Clark (lunar crater)

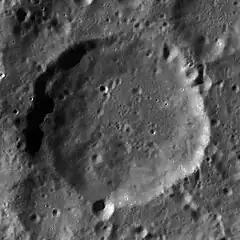
LRO WAC image

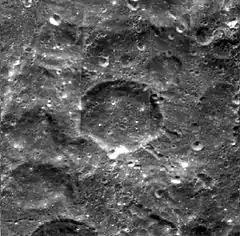
Clementine mosaic

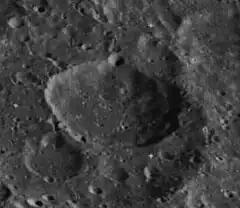
Oblique view from Lunar Orbiter 3, facing south

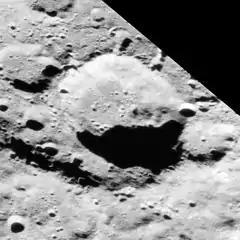
Oblique view from Apollo 17, facing east

Clark is a lunar impact crater that lies in the southern hemisphere of the Moon's far side. It is located midway between the larger walled plain Van der Waals to the south and the similar-sized crater Pizzetti to the north. It is named for American astronomer and telescope maker Alvan Clark and his son Alvan Graham Clark.